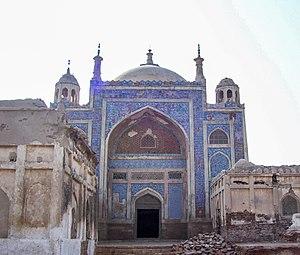
Nawabshah est une ville pakistanaise, et capitale du district de Shaheed Benazir Abad, dans la province du Sind.